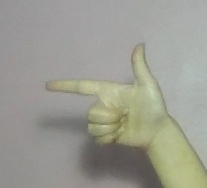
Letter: yaa